István Stadinger

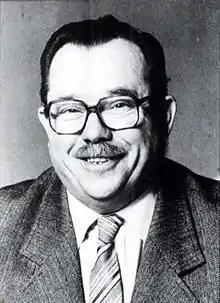
István Stadinger, photo taken by László Csigó in 1984

István Stadinger (27 January 1927 – 26 January 2018) was a Hungarian communist politician, who served as Speaker of the National Assembly of Hungary between 1988 and 1989, until his resignation. He retired from the politics after 1990.